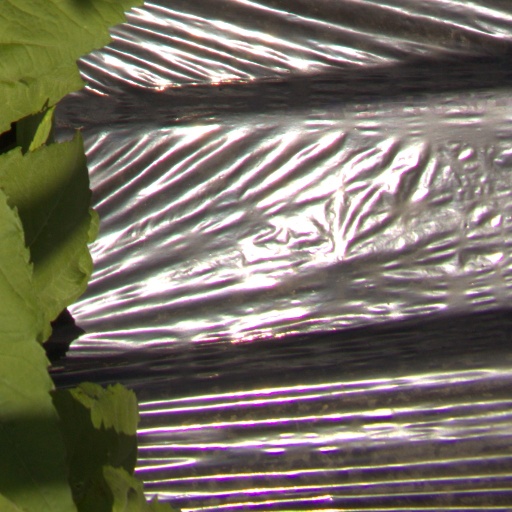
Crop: Jerusalem artichoke